The Witch (1916 film)

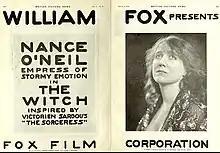
Promotion of O'Neil as the "Empress of Stormy Emotion", "Motion Picture News", March 1916

To isolate the "witch", Governor Mendoza forces Zora to leave her village and then issues a proclamation warning citizens that any women who associate with her will be imprisoned for life; men who do so will be immediately hung. Zora, despite being ostracized, continues to help the rural poor and sick by dispensing herbal medicines and using her "magical mental power". When Mendoza's daughter Dolores (Jane Miller) begins to suffer from being "addicted to walking in her sleep", her attending nurse secretly sends for the witch to come cure her. Zora slips into the governor's palace with the help of the nurse and then uses her "mastery of hypnosis" to cure the young woman. Returning to her "secluded abode" outside the village, Zora now meets Lieutenant Riques, a prominent official's son. They fall in love, although she is unaware that the handsome soldier is engaged to marry Dolores.